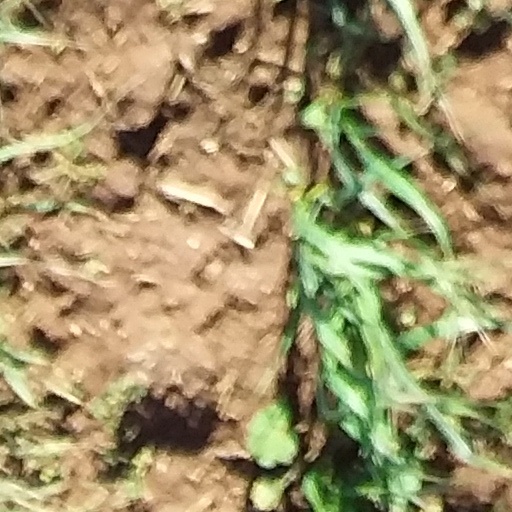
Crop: wheat